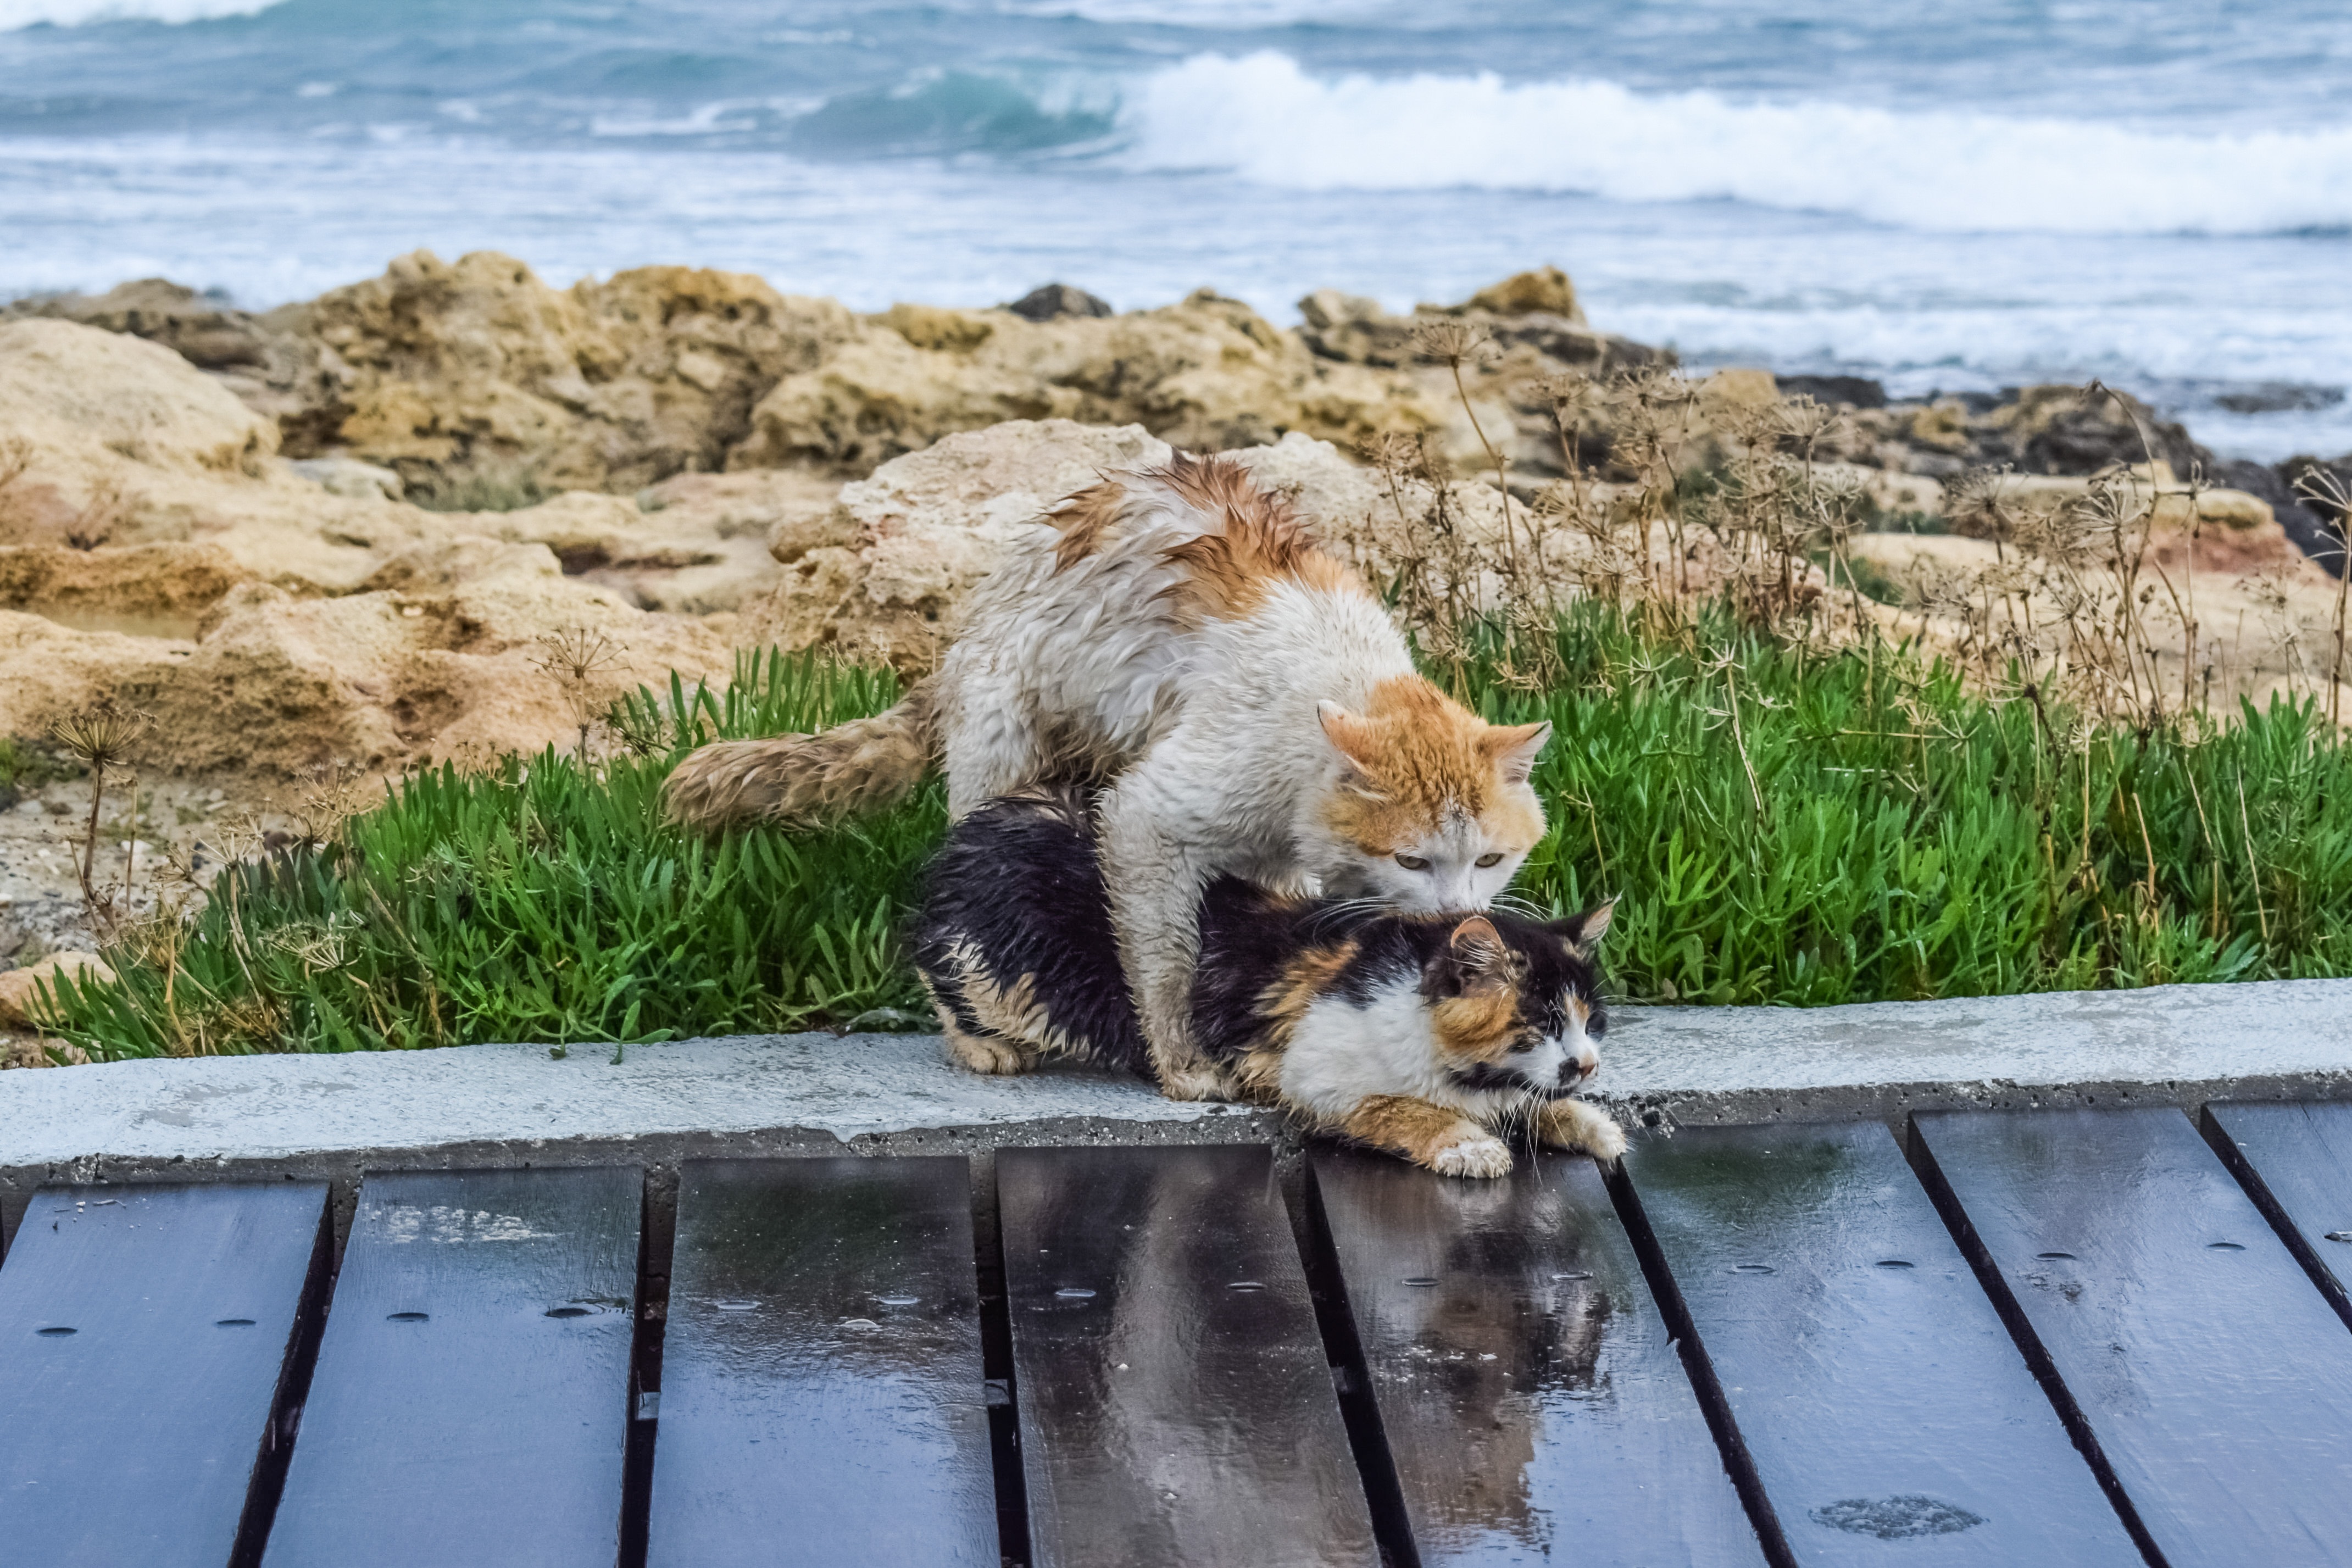
sea, cats, reproduction, mating, sex, flirt, dog like mammal, philander